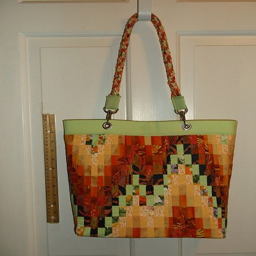
more bags for the road